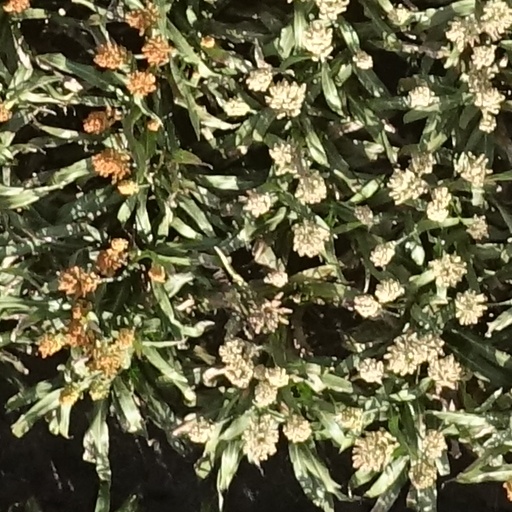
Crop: sorghum